Environmental policy

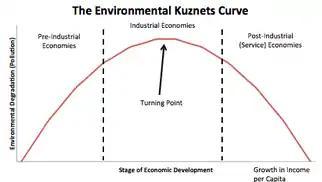
The Kuznets curve is a hypothetical curve representing the trajectory of environmental degradation in developing nations as a function of per capita income.

There are long-standing debates in research and policy about whether democratic practices are capable of fostering timely, large-scale transformations towards sustainability. A few scholars argue that large-scale transformation to sustainability will require the rollback of democratic safeguards or the imposition of technocratic or authoritarian rule. However, a majority of researchers on the democracy-environment nexus argue that democratization and sustainability transformation are mutually supportive.